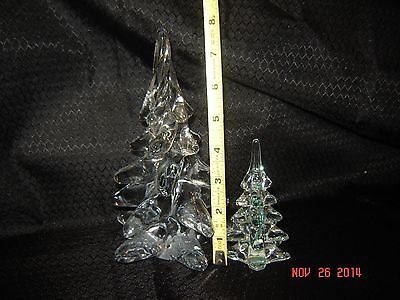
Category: table